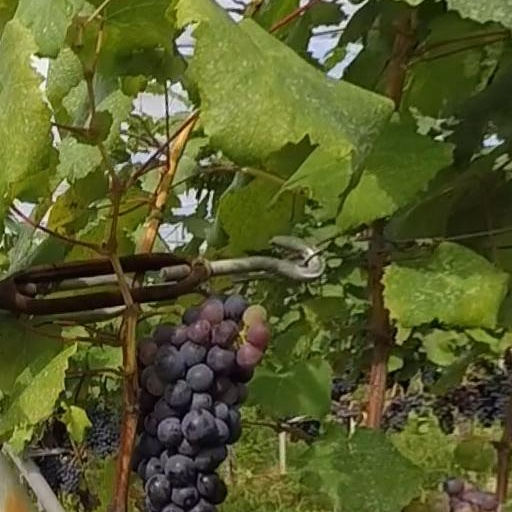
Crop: grape